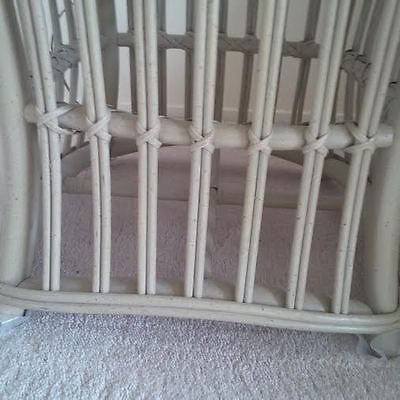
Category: table